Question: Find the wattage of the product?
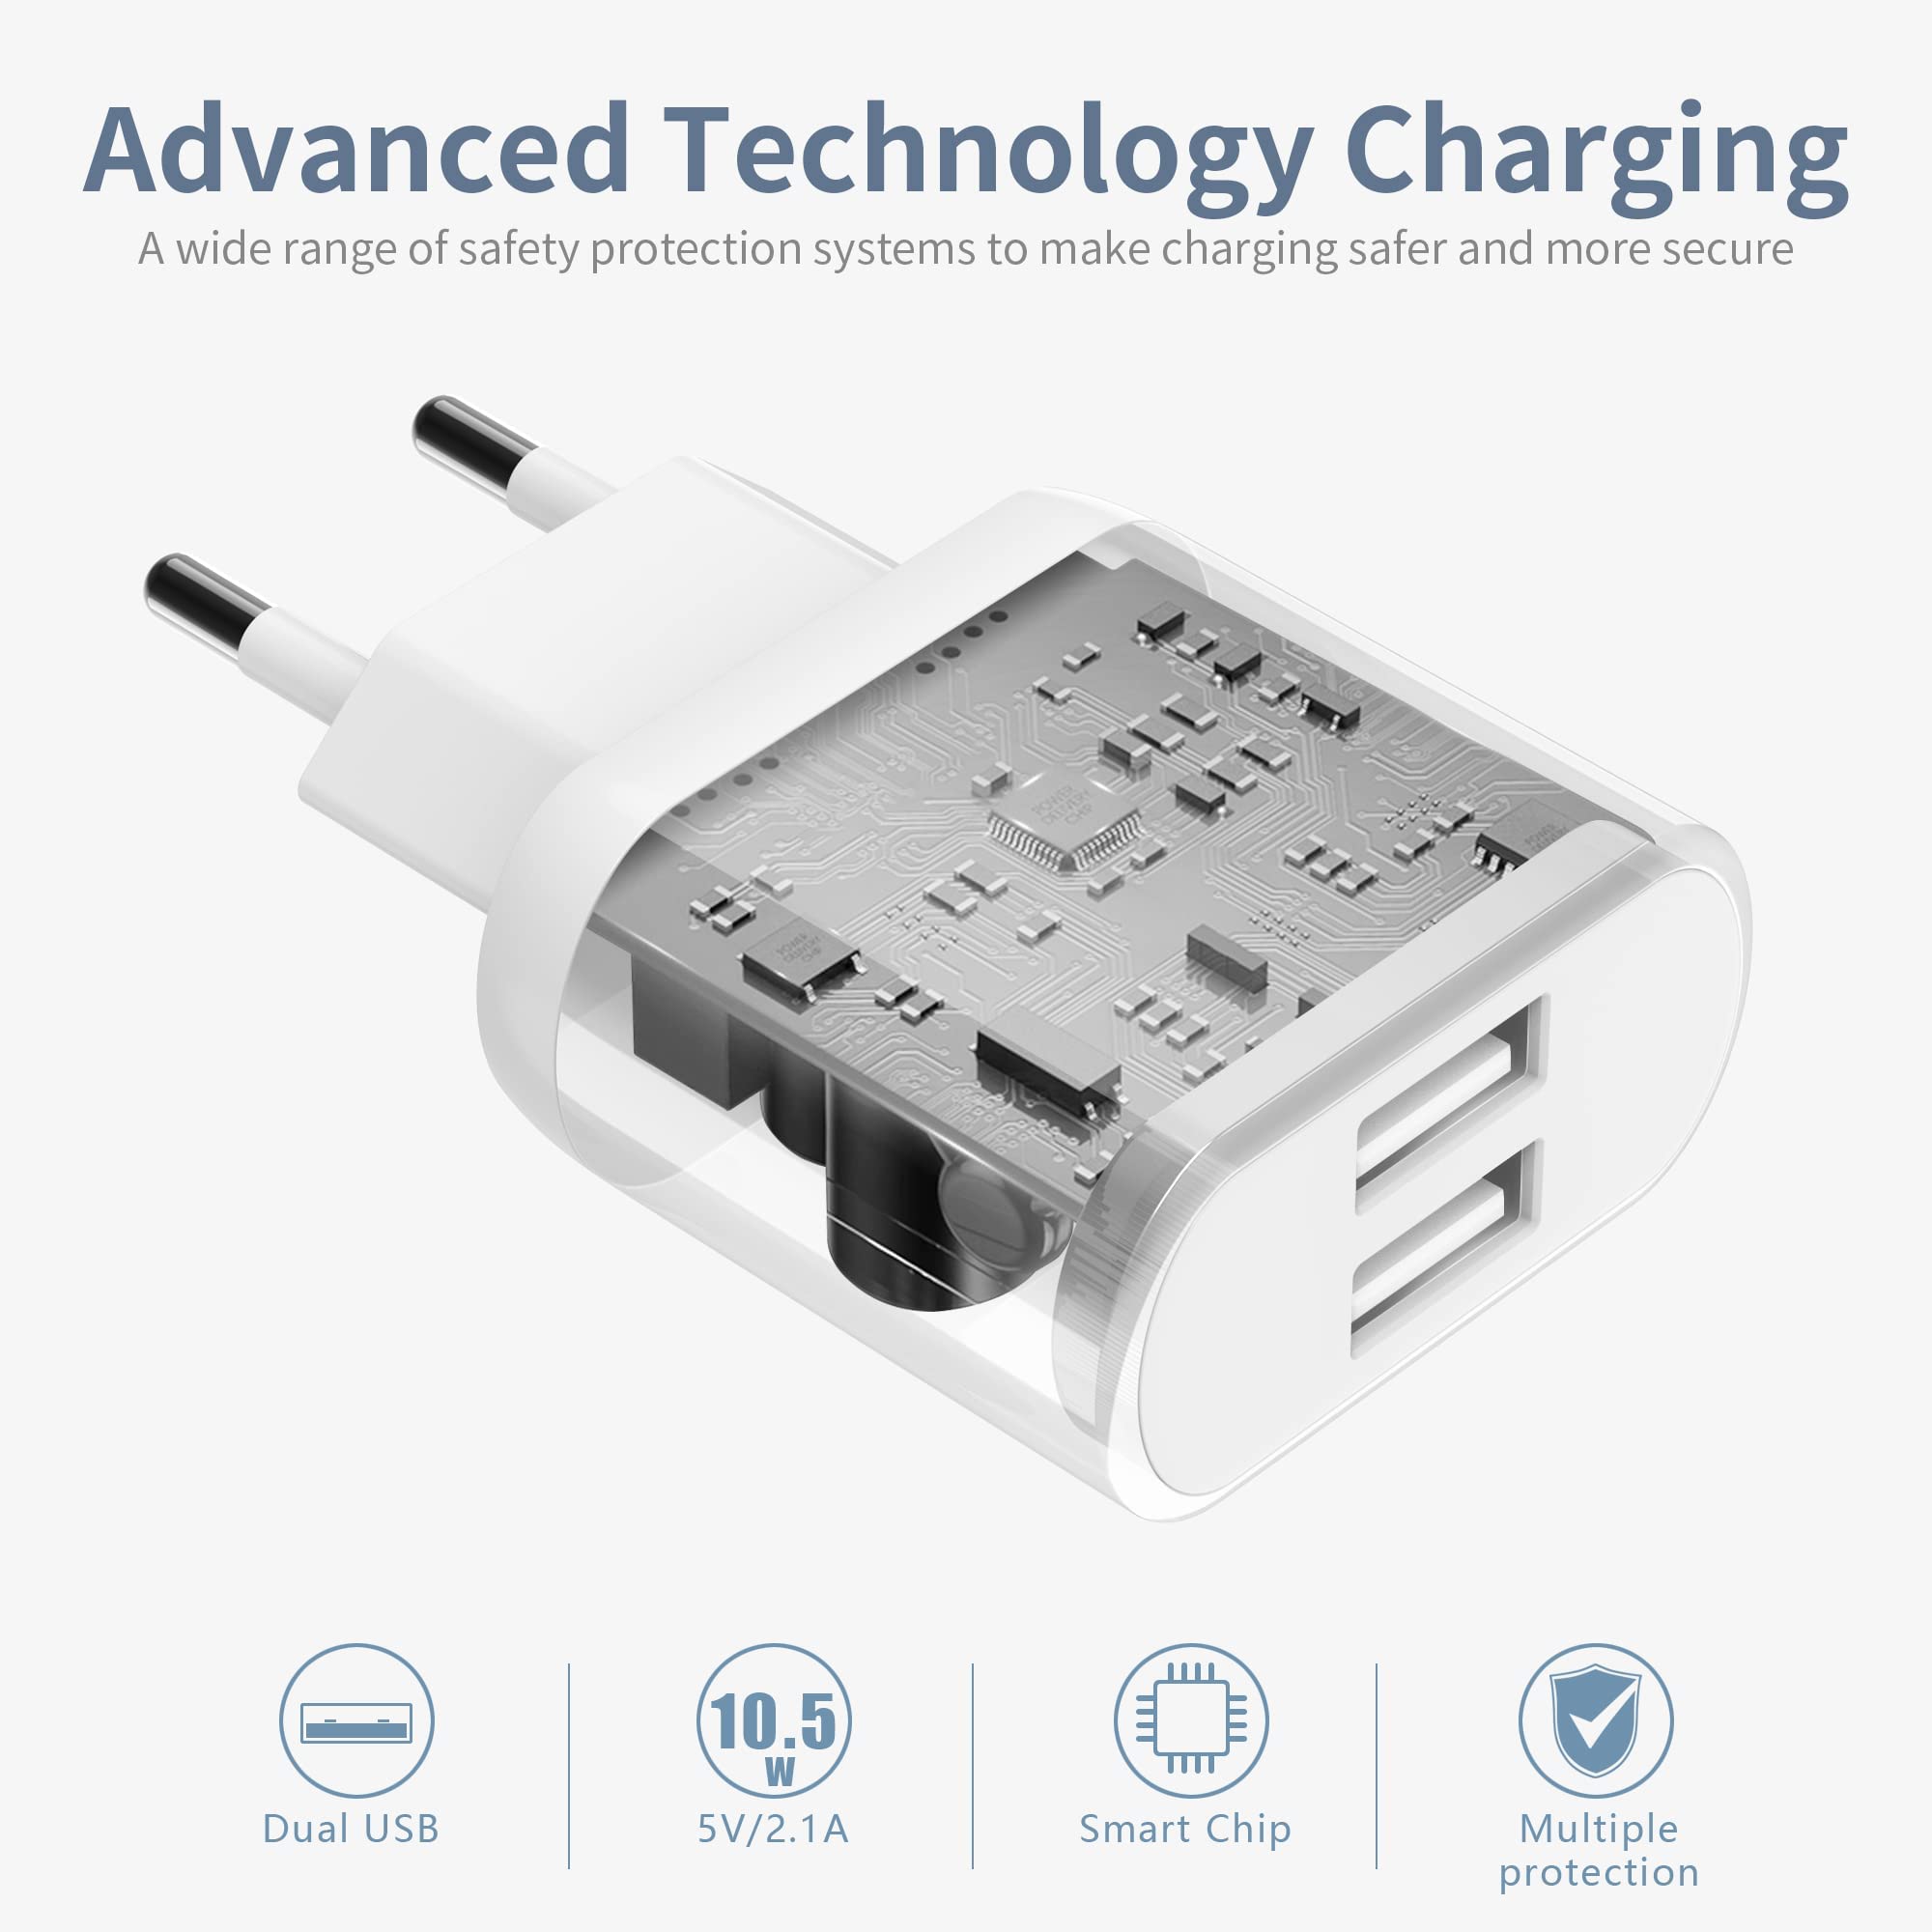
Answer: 10.5 watt